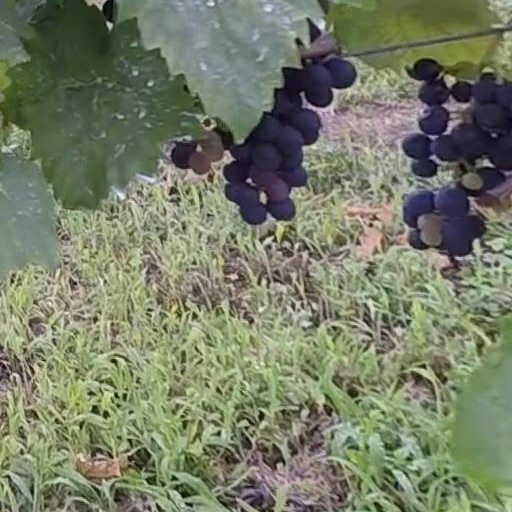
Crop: grape